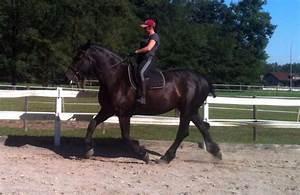
horse